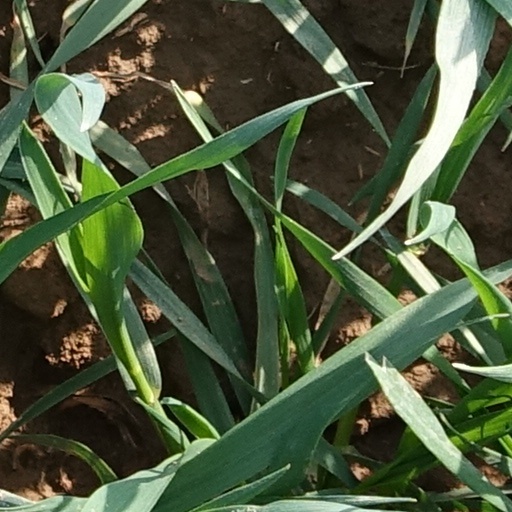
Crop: wheat